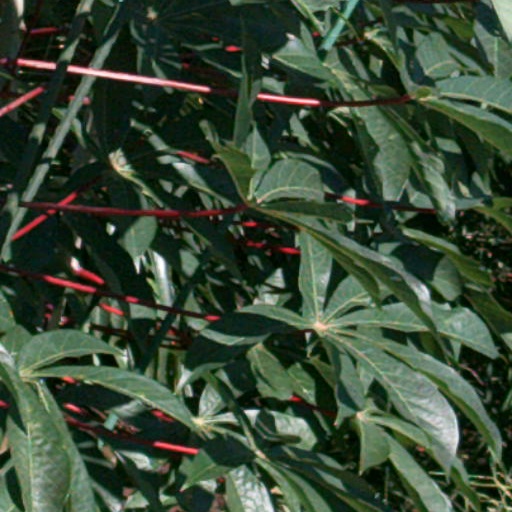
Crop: cassava